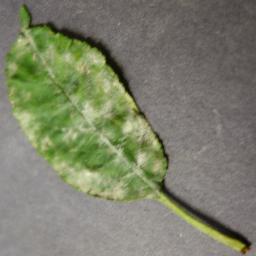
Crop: cherry
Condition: (including_sour)_powdery_mildew